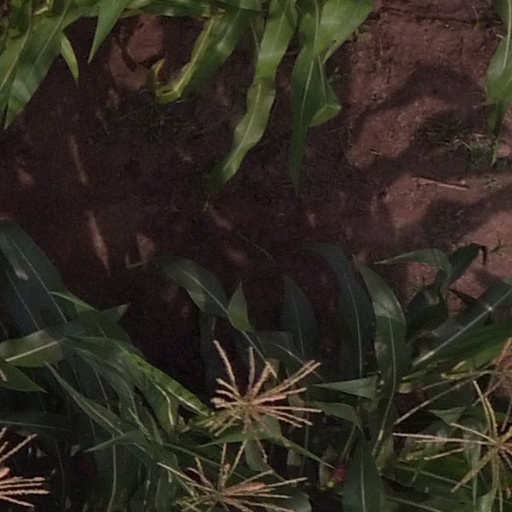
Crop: maize; corn